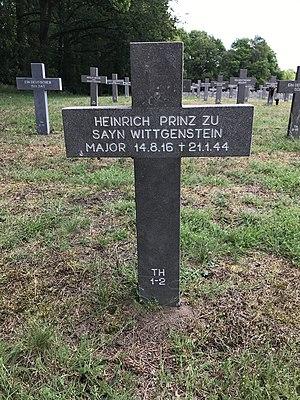
Heinrich Alexander Ludwig Peter Prinz zu Sayn-Wittgenstein, né le 14 août 1916 à Copenhague et mort le 21 janvier 1944 à Stendal est un aristocrate allemand, as de la Luftwaffe durant la Seconde Guerre mondiale.